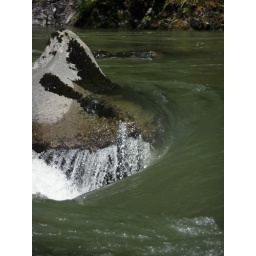
The river rushes around huge rock outcroppings